Gellen

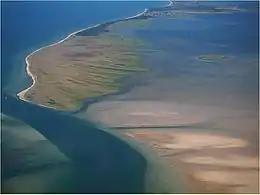
Gellen Peninsula in the south of the island of Hiddensee

The Gellen or Gellen Peninsula is a spit at the southern end of the island of Hiddensee off the north German Baltic coast. Its southern part is protected as an important bird reserve and is part of protection zone I of the Western Pomerania Lagoon Area National Park. It is therefore not accessible to the public.